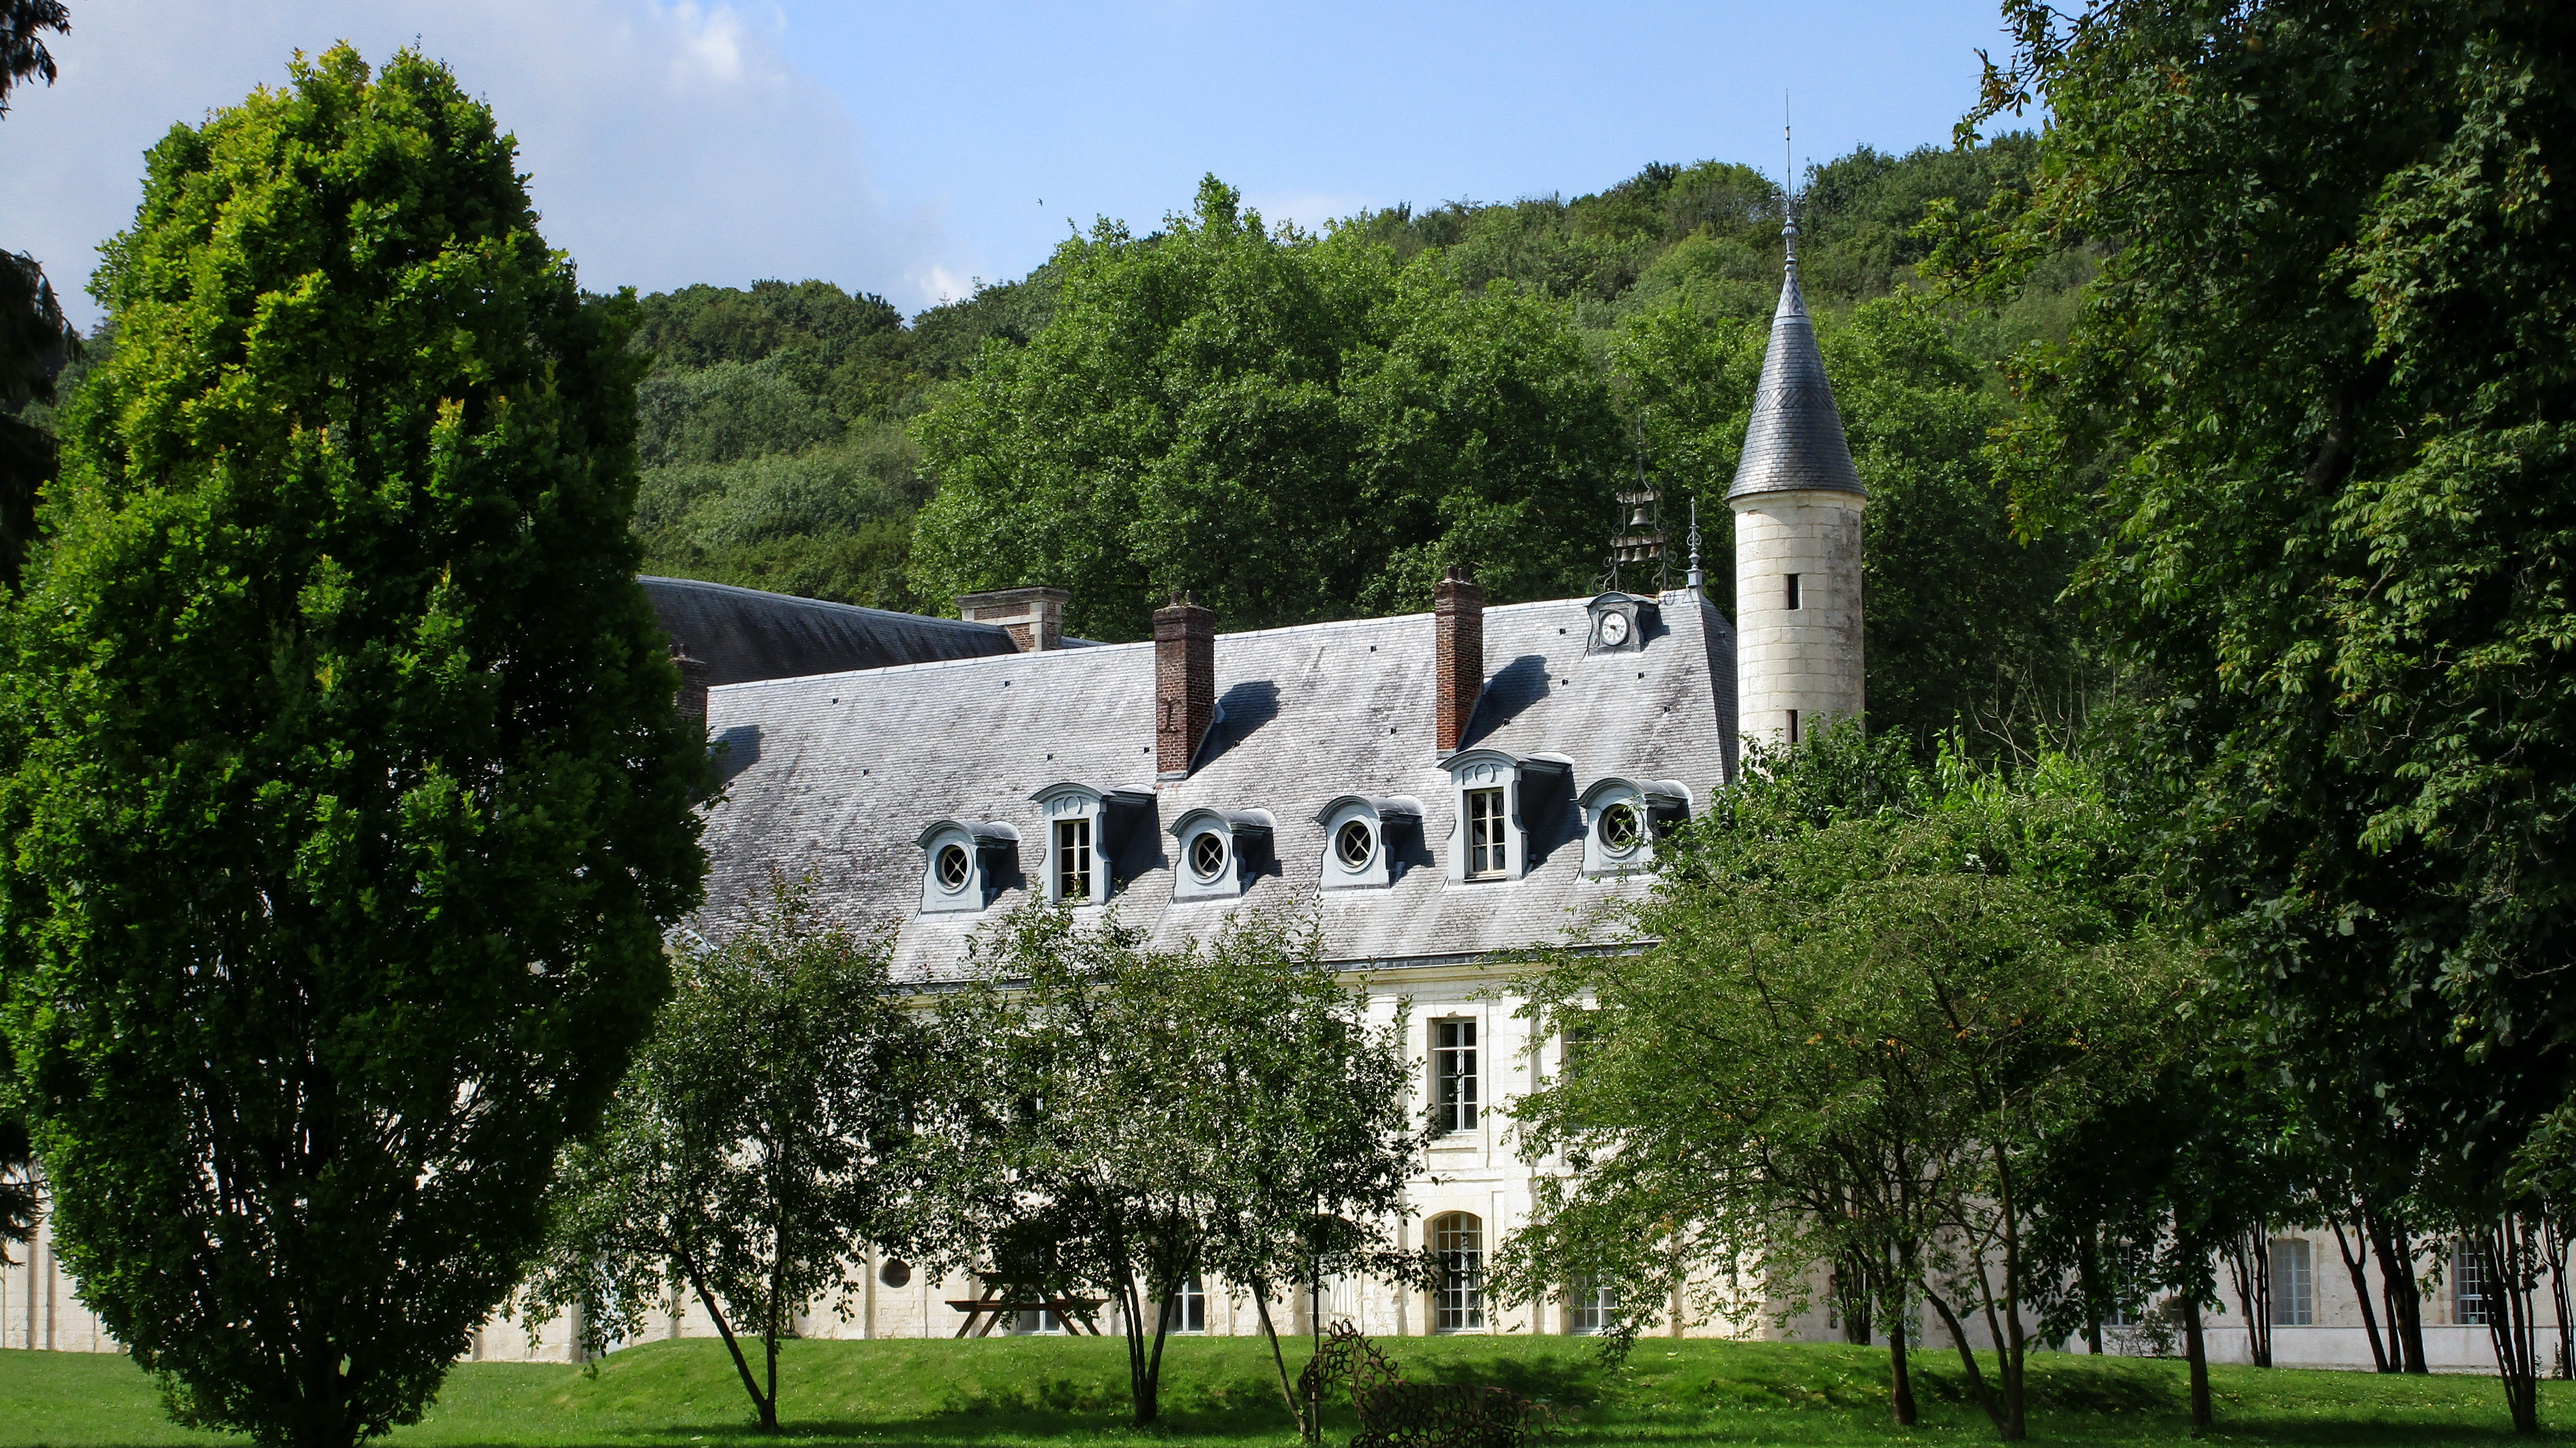
nature, property, tree, building, estate, chateau, national trust for places of historic interest or natural beauty, place of worship, plant, abbey, medieval architecture, cottage, facade, village, grass, church, manor house